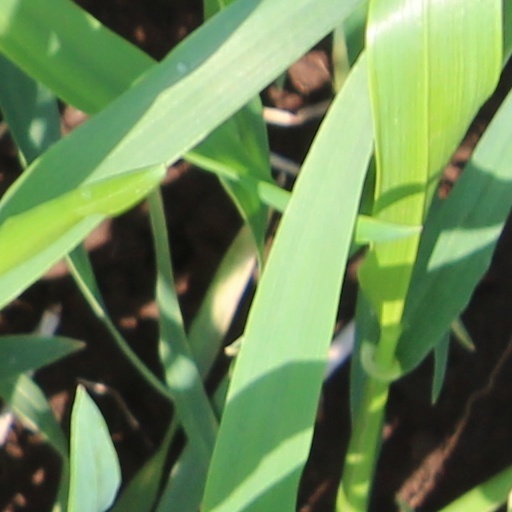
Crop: wheat